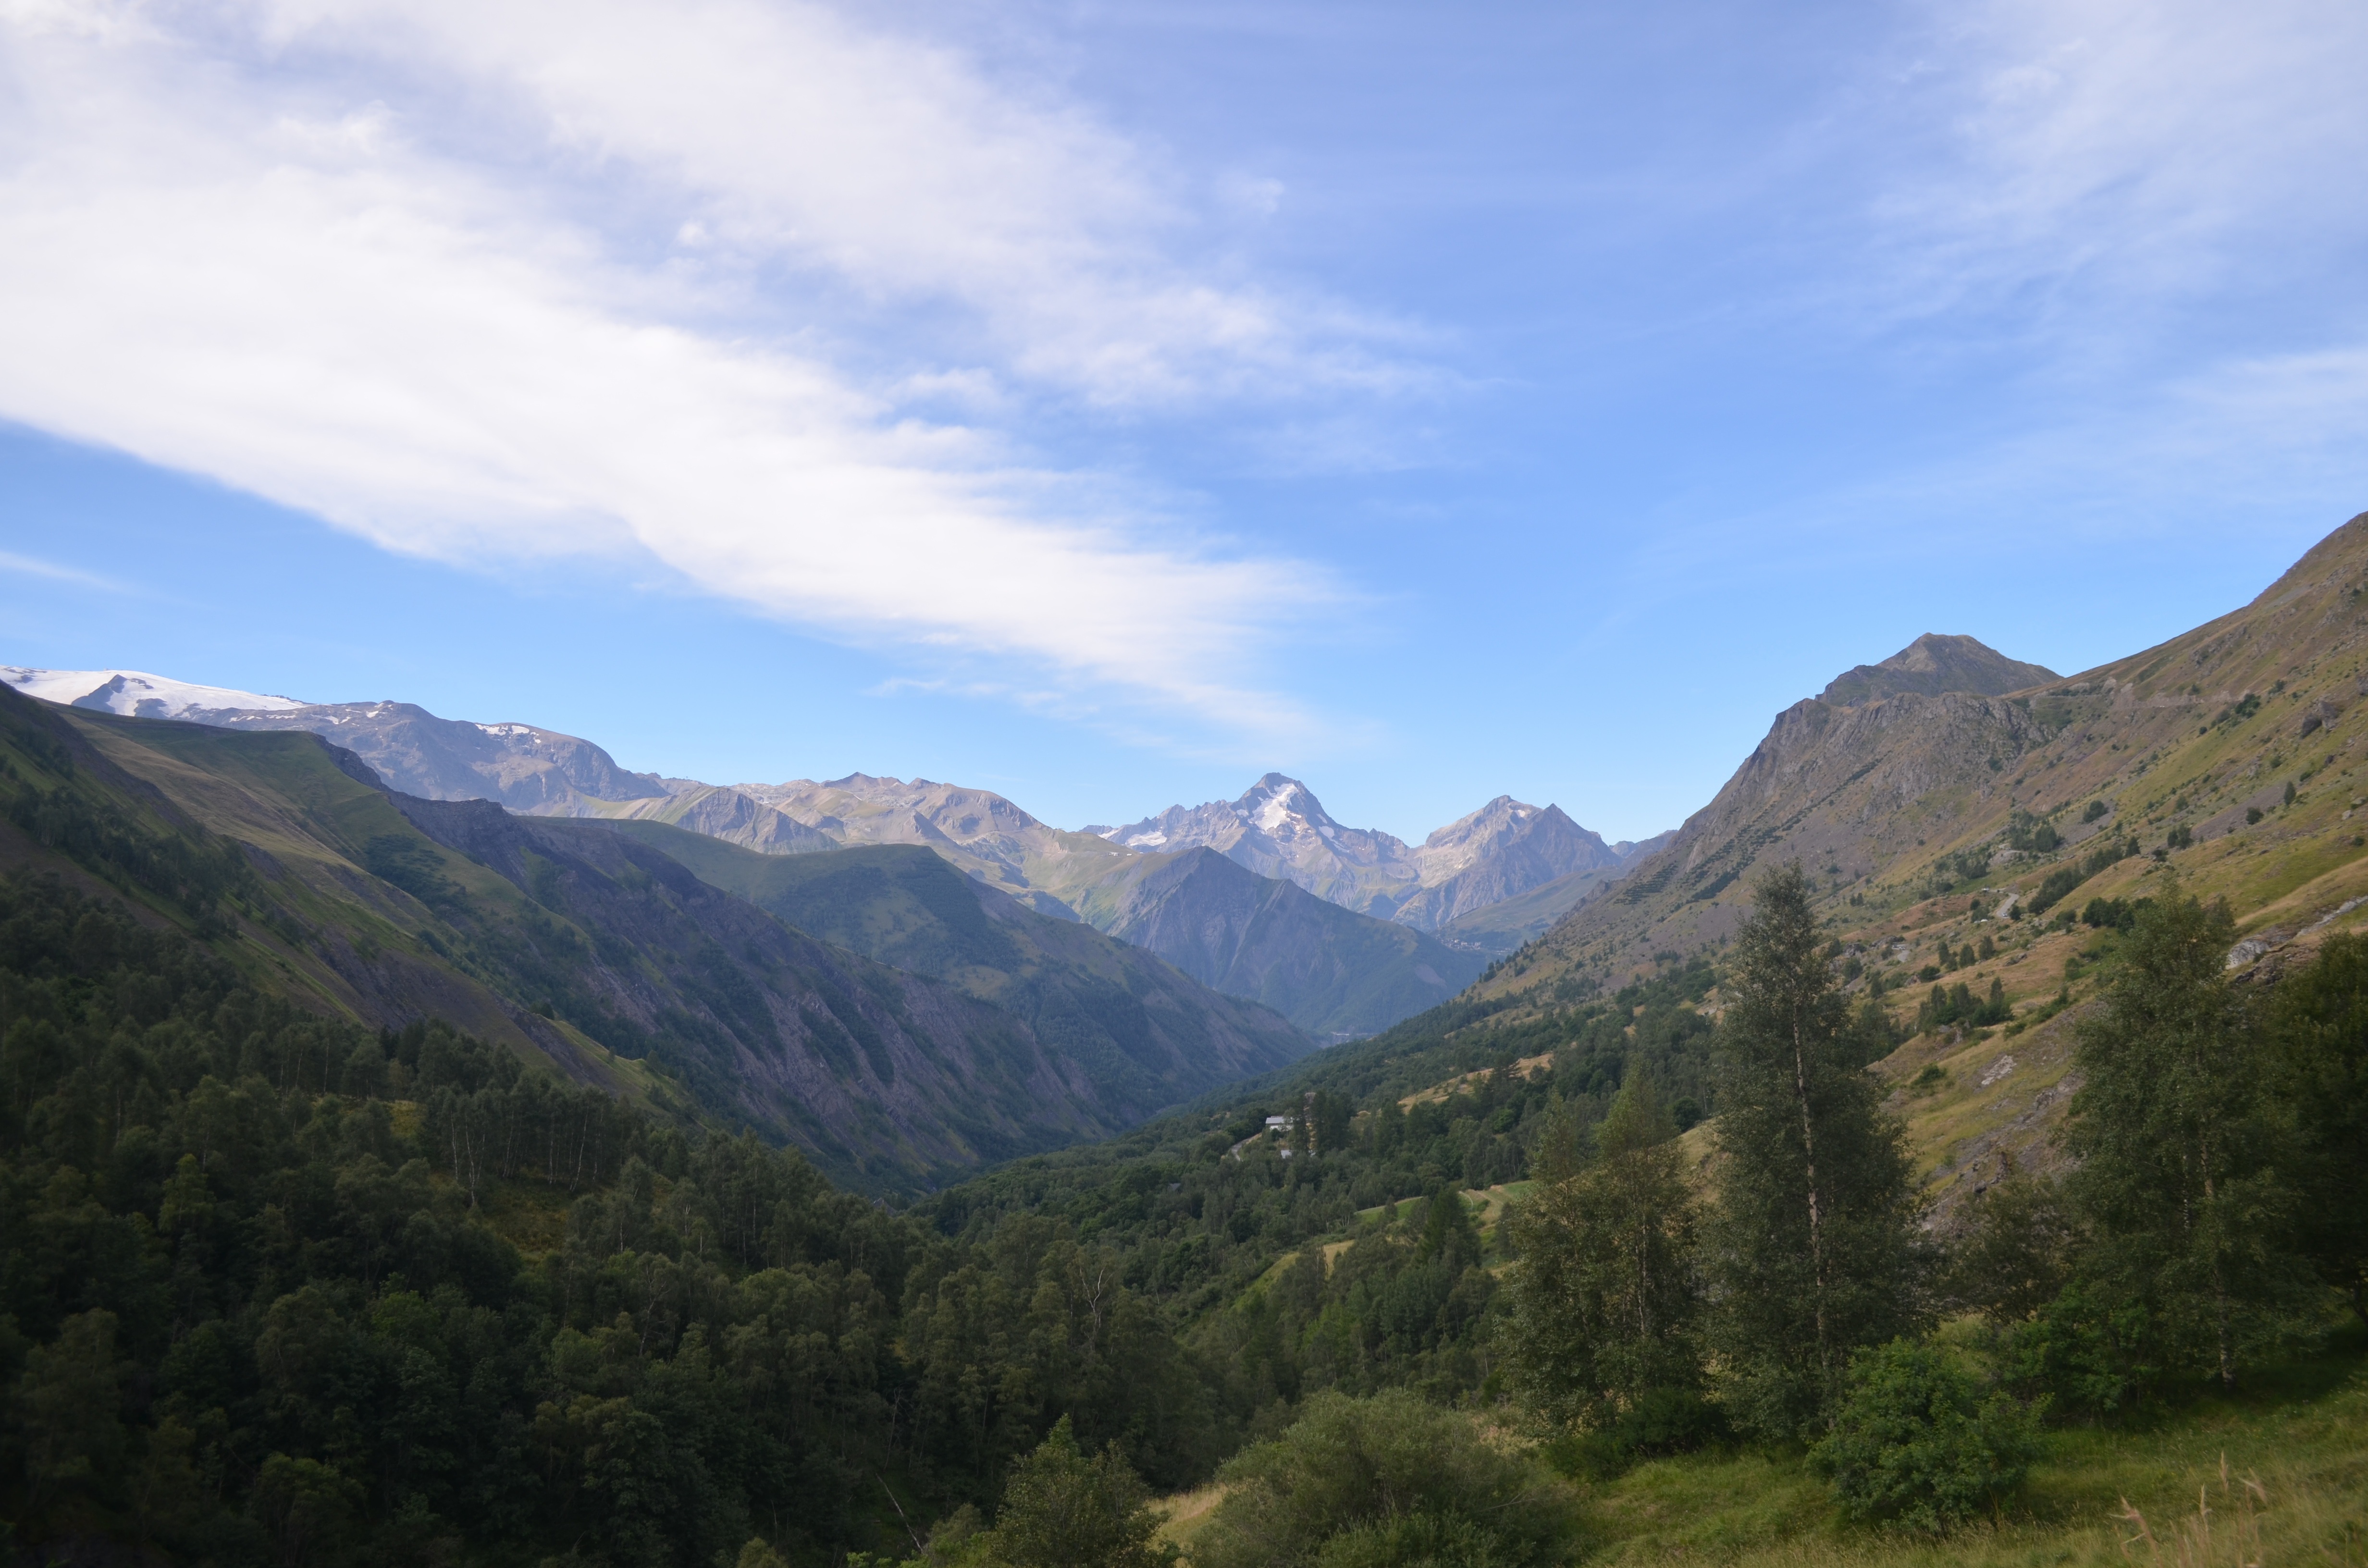
landscape, nature, wilderness, walking, mountain, sky, hill, adventure, view, peak, valley, mountain range, environment, rural, peaceful, scenery, highland, ridge, summit, trees, mountains, alps, plateau, fell, loch, landform, mountain pass, geographical feature, mountainous landforms